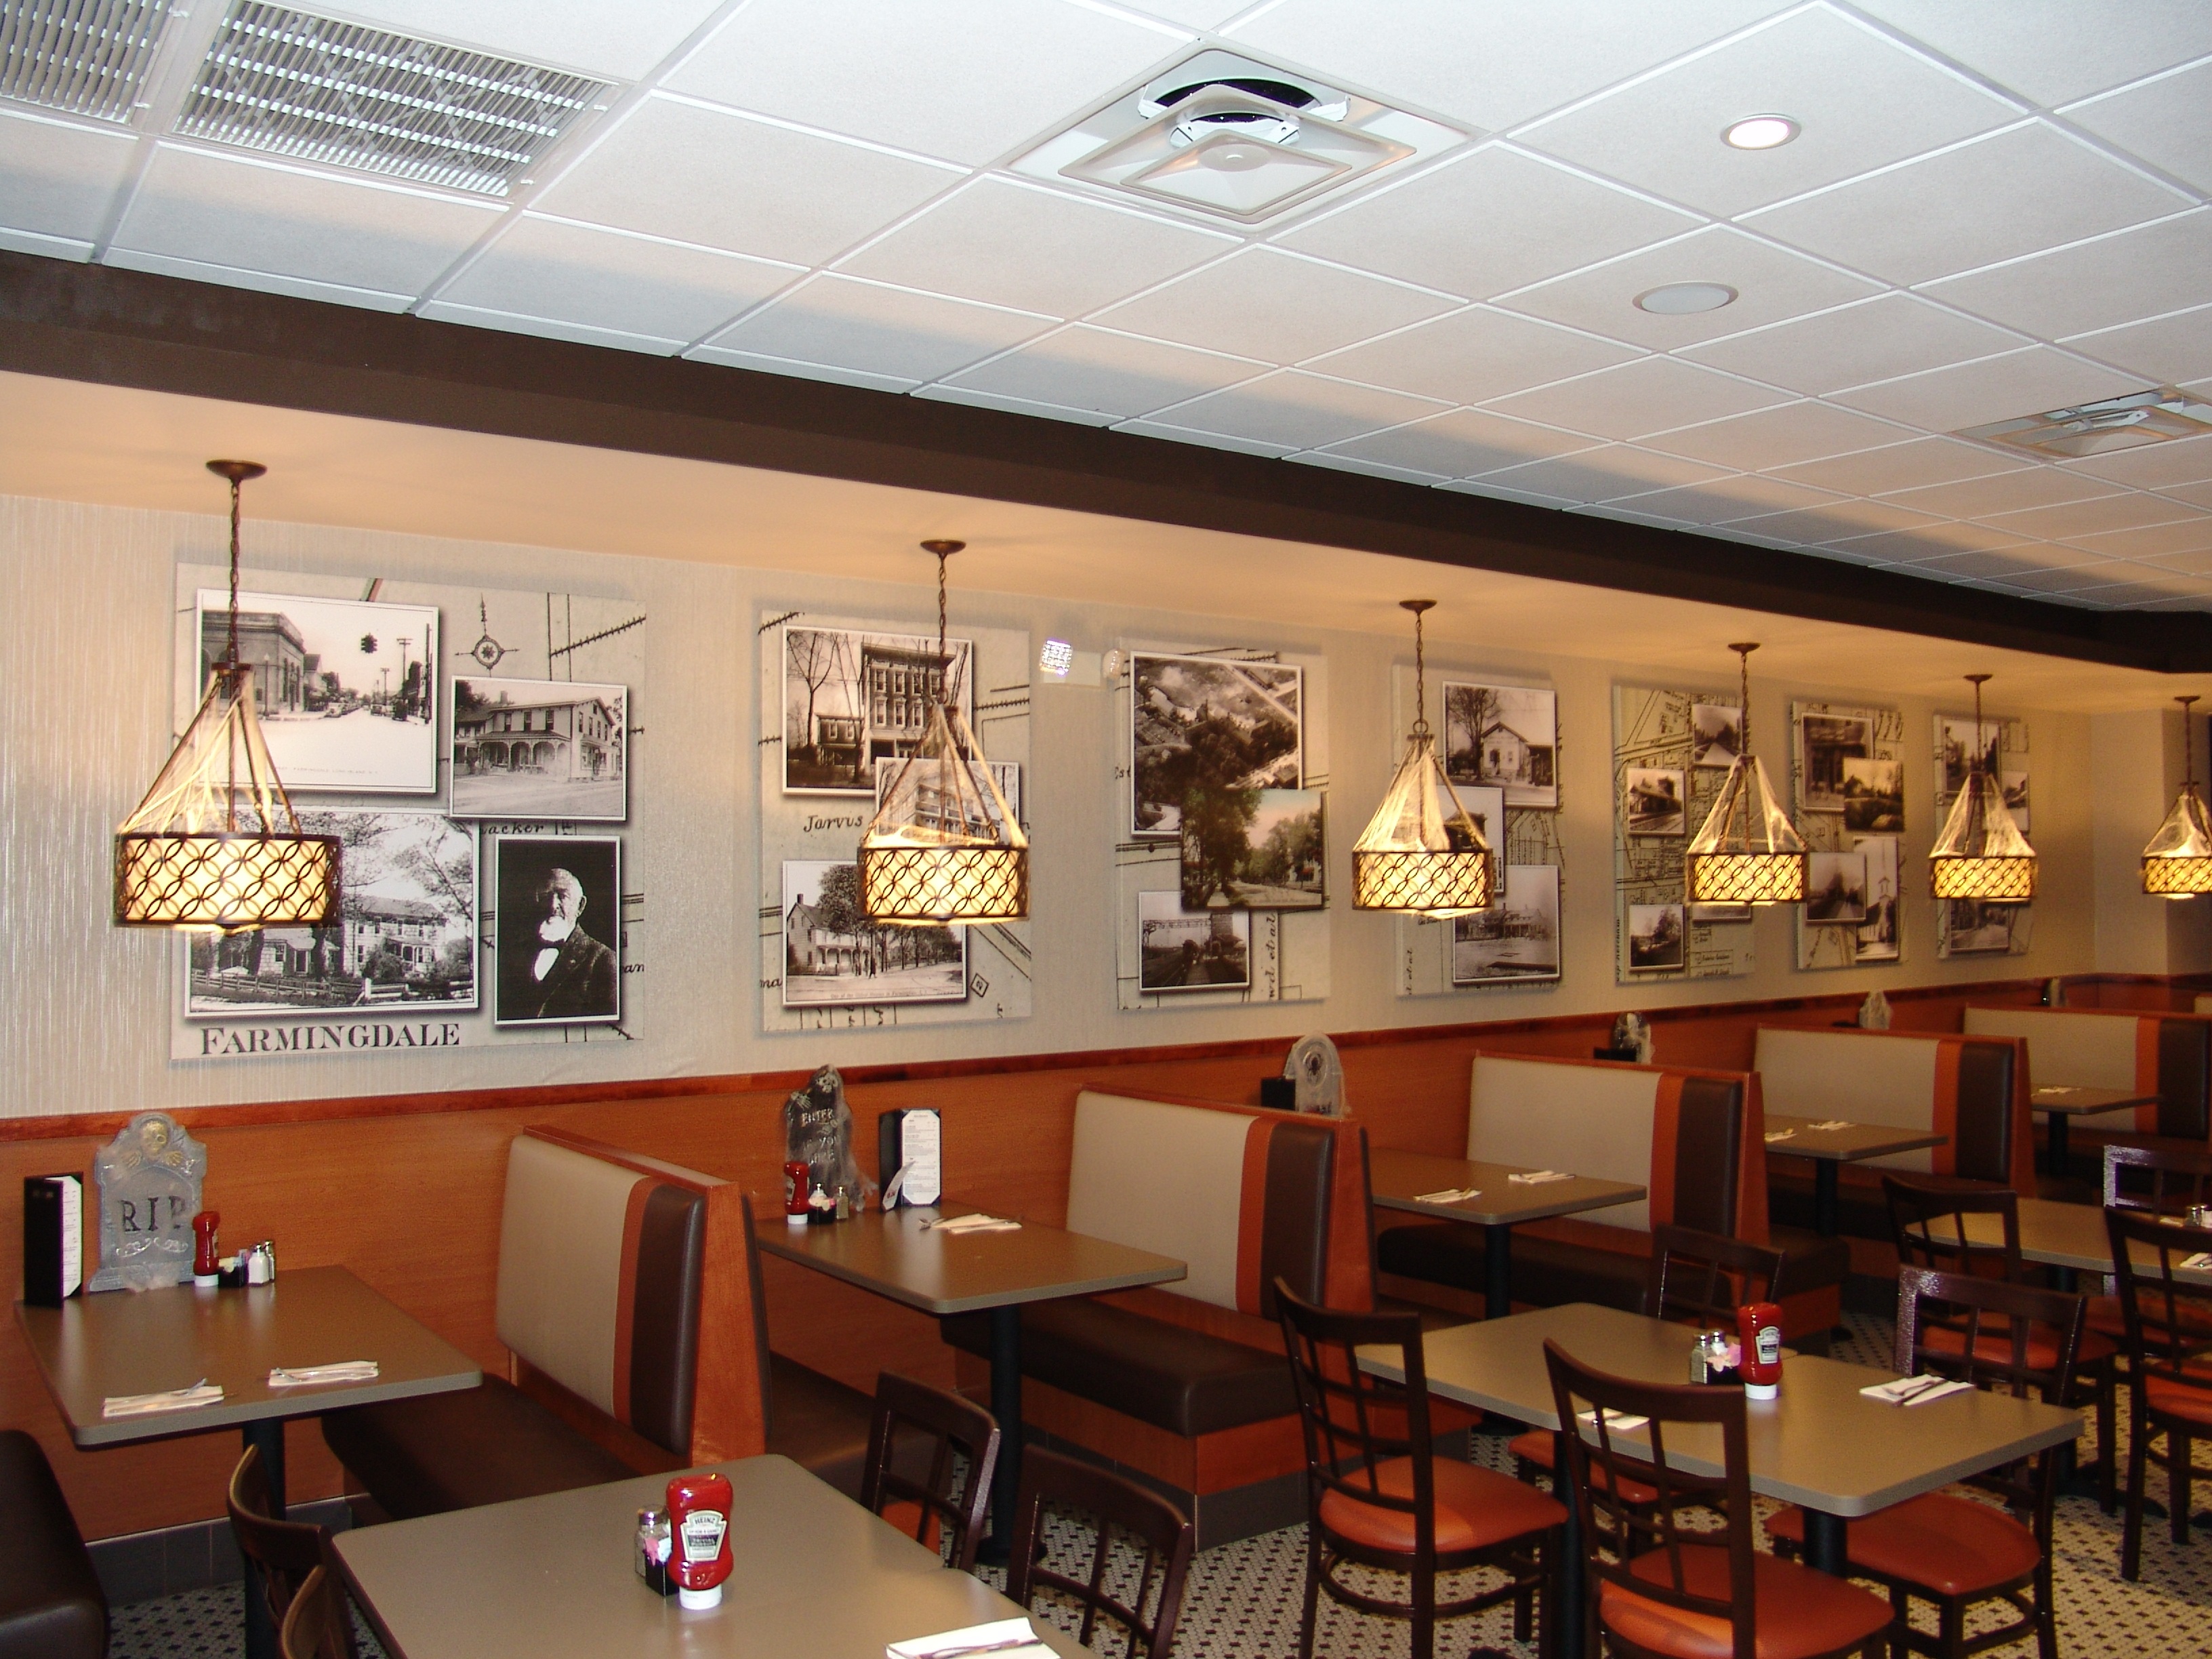
cafe, restaurant, diner, empty, interior design, chairs, design, public, tables, cafeteria, function hall